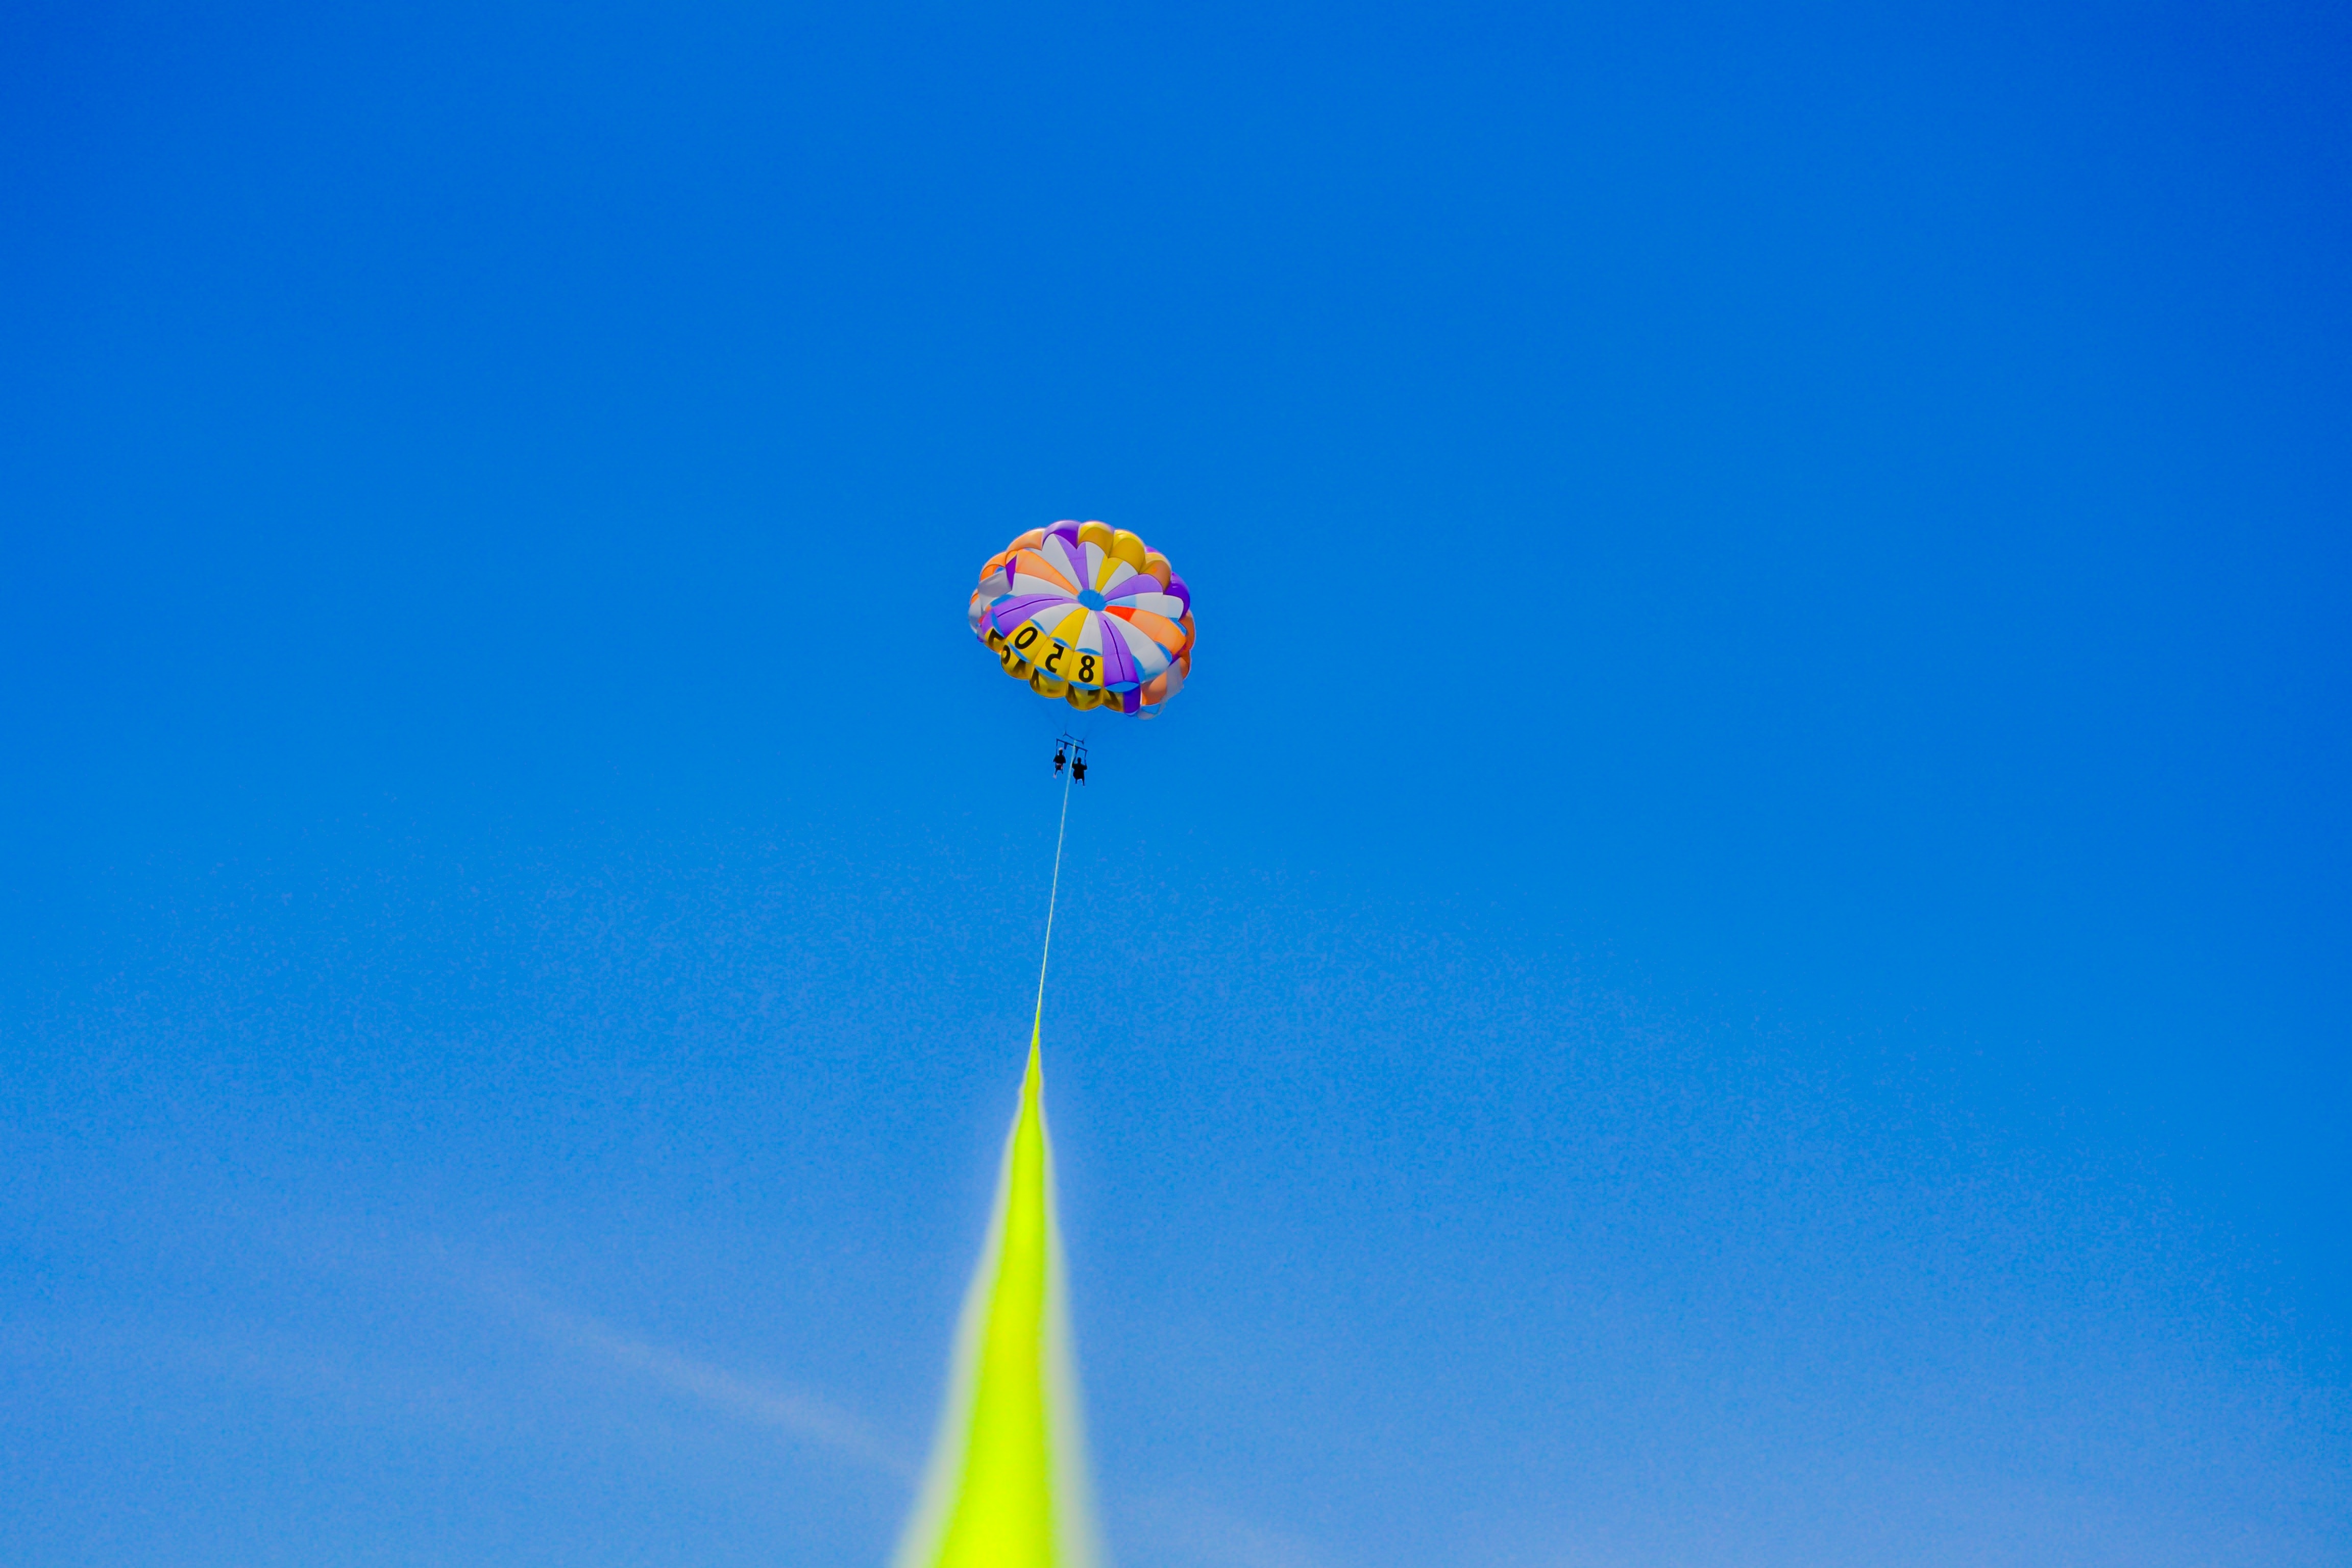
sky, sailing, flight, blue, extreme sport, toy, parachute, sports, parasailing, parachuting, air sports, water sport, atmosphere of earth, windsports, kite sports, surface water sports, towed water sport